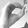
ASL letter: O